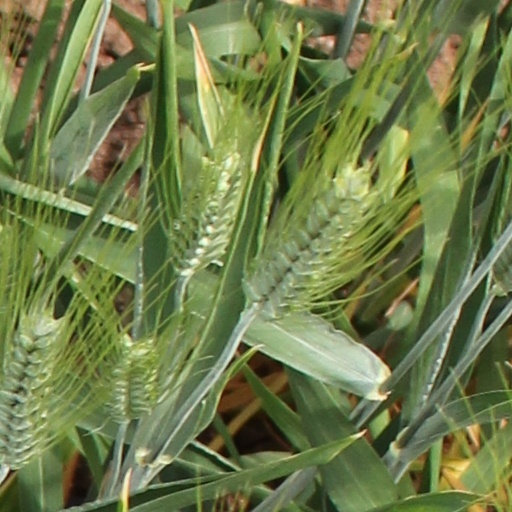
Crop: wheat